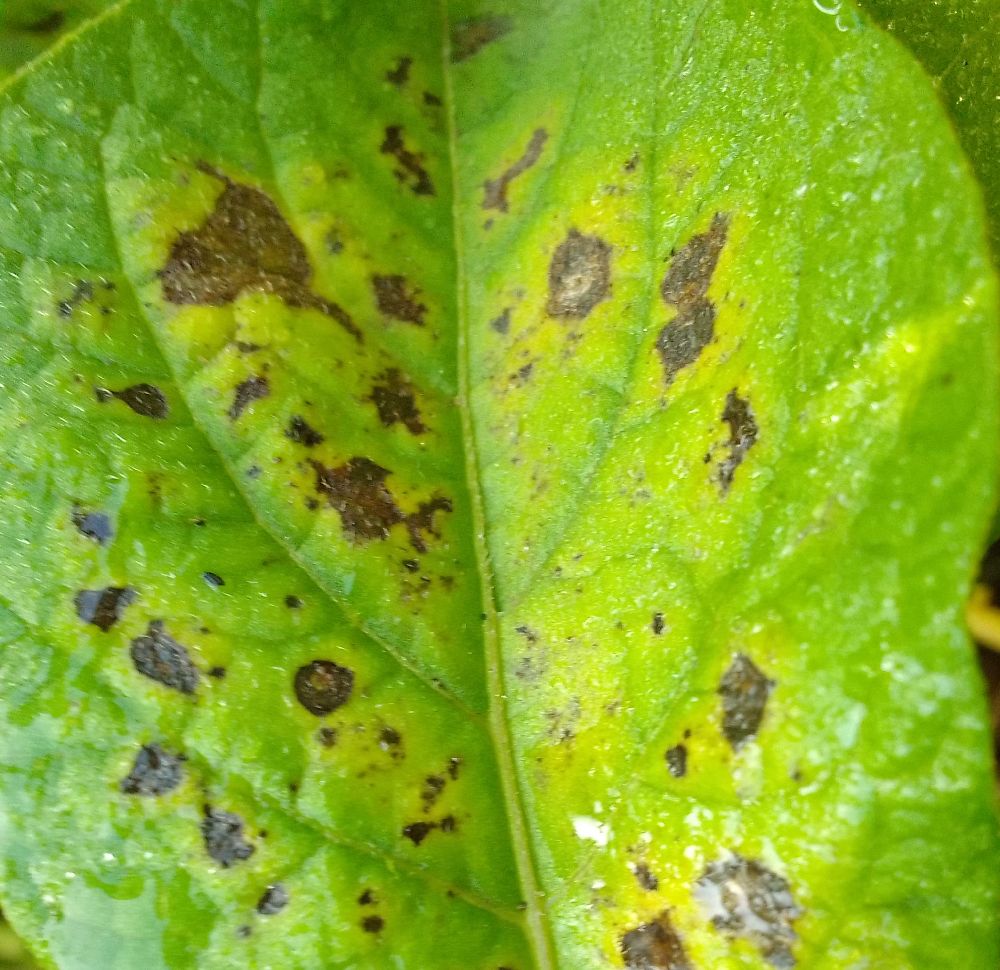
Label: Early blight